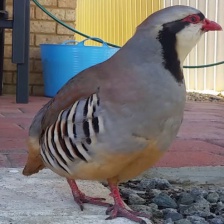
Species: CHUKAR PARTRIDGE
Scientific name: ALECTORIS CHUKAR
ImageNet parent category: partridge